Water supply and sanitation in Italy

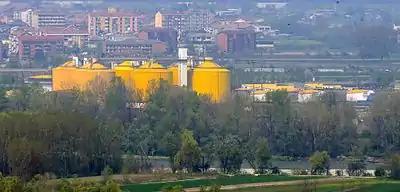
Investments in the Italian water sector are required particularly in wastewater treatment plants, such as the one shown here in Turin.

Within the executive branch of the Italian government the Ministry of Environment and Protection of Land and Sea ("Ministero dell'Ambiente e della Tutela del Territorio e del Mare", also known as MATTM) is in charge of water and sanitation policy. It is being advised by a committee called COVIRI ("Comitato di Vigilanza sull’uso delle Risorse Idriche"). The Italian Regulatory Authority for Electricity Gas and Water ("L'Autorità per l'energia elettrica il gas ed il Sistema Idrico", AeegSI), an autonomous entity created by law, is tasked with defining uniform criteria for the setting of water tariffs. Water tariffs should be set in such a way that they provide incentives for higher investments while keeping water affordable for “vulnerable customers”. The 20 regional governments also have important regulatory powers. They are supposed to define investment plans as well as business plans of utilities and to monitor their implementation.